Michael Costa (conductor)

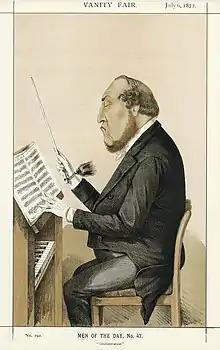
Costa by lyall in Vanity Fair, 1872

Amongst the works of Costa's maturity may be listed his ballets "Kenilworth" (1831), "Une Heure à Naples" (1832), "Sir Huon" (composed for Taglioni) in 1833 and the ballet "Alma" (1844, later revived as "La fille du marbre"). His opera "Malek Adel" was produced in Paris in 1837 and in London in 1844, as was his opera "Don Carlos".